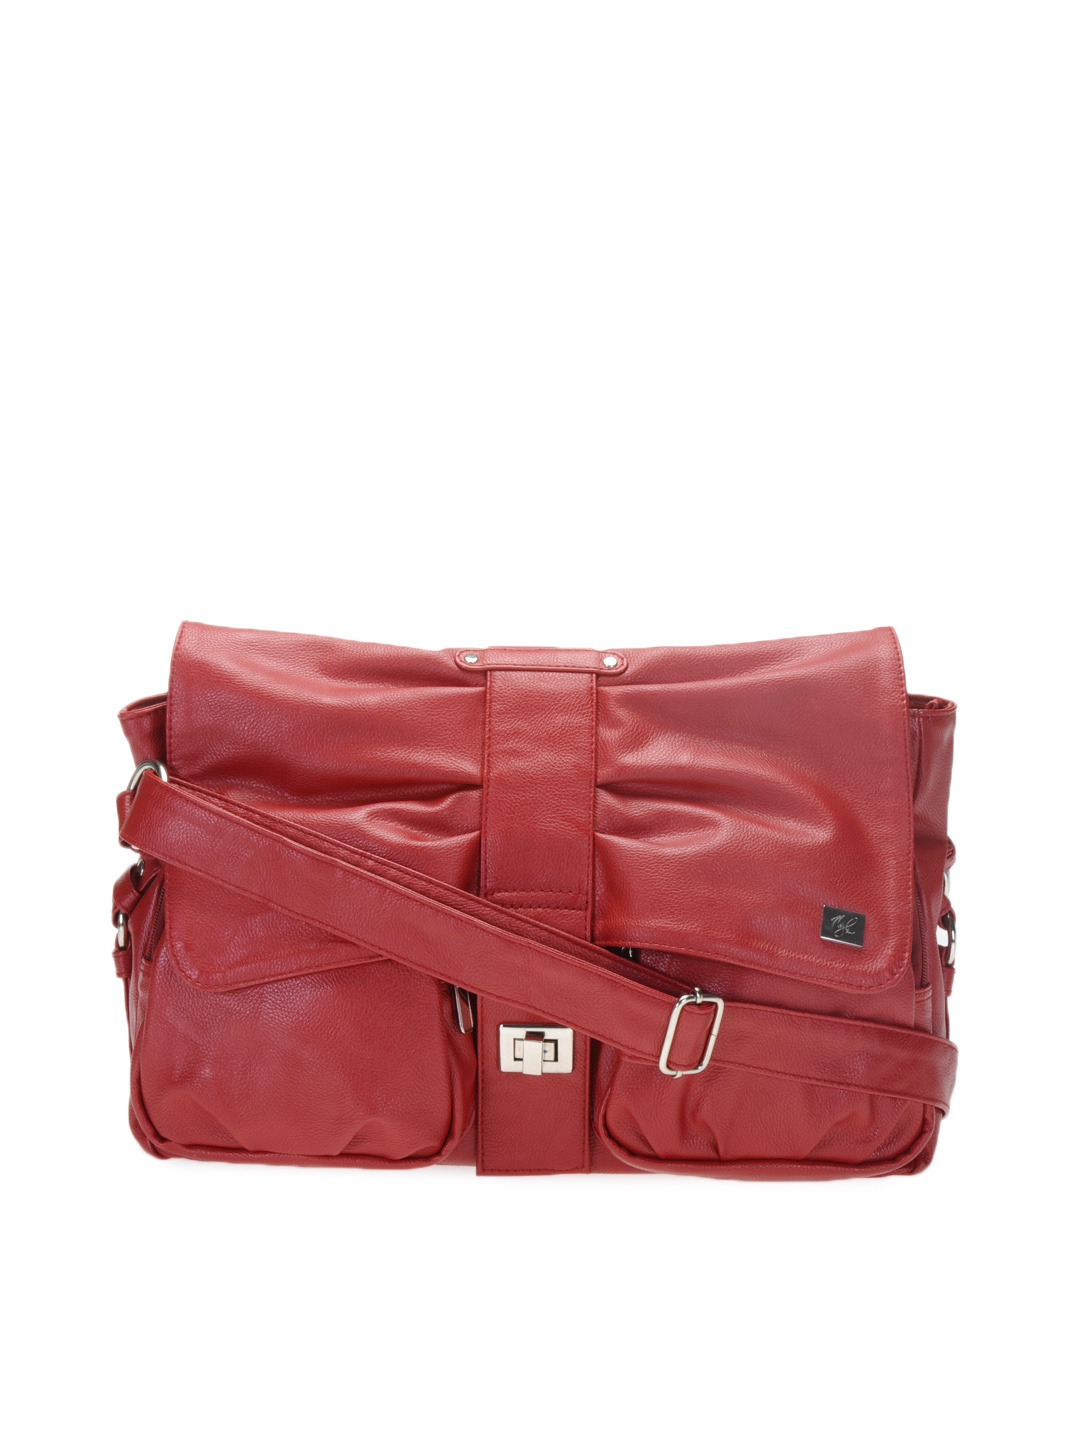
Nyk Women Red Julius Handbag
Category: Accessories / Bags / Handbags
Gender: Women
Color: Red
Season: Summer 2016
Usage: Casual